Switchers (novel)

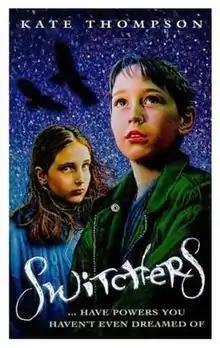
Red Fox edition 1998

Switchers is the first book of the "Switchers Trilogy" by British-Irish Kate Thompson. Originally published in Ireland in 1994, it was first published in Great Britain by The Bodley Head in 1997, then in the United States by Hyperion in 1998. The audiobook narrated by Niamh Cusack was released in 1997.